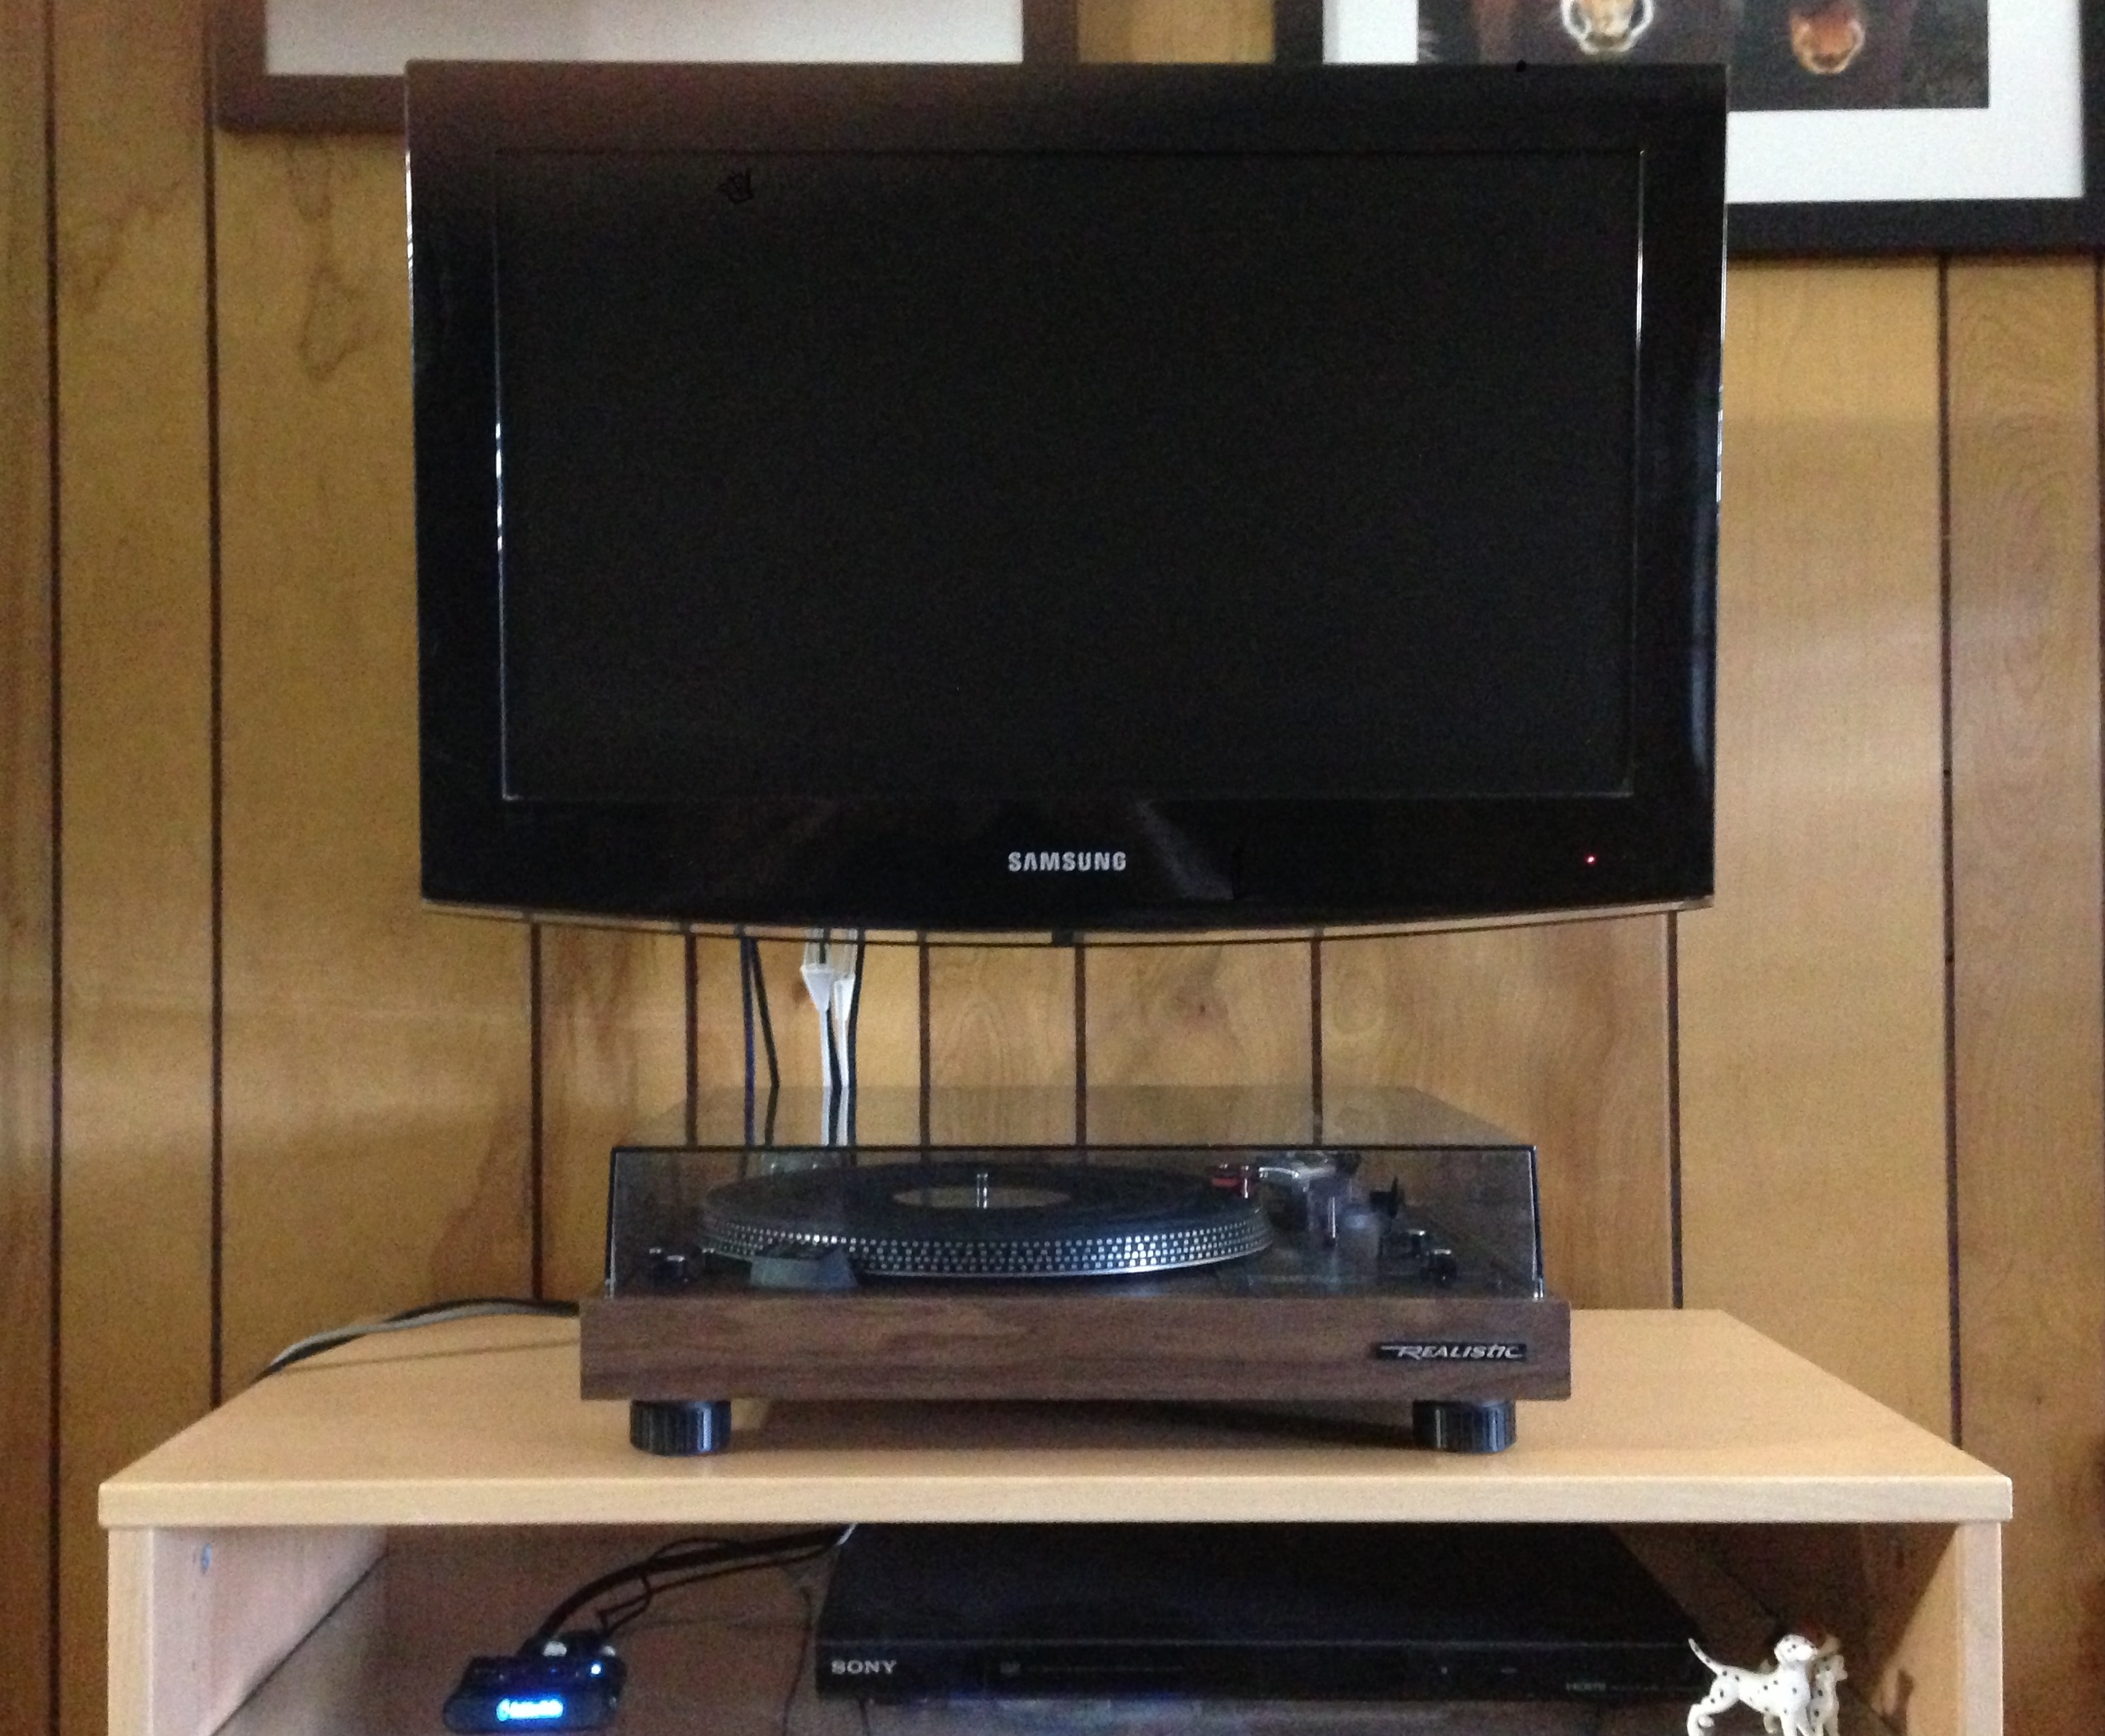
technology, gadget, television, furniture, room, multimedia, desktop computer, personal computer, computer monitor, computer hardware, display device, lcd tv